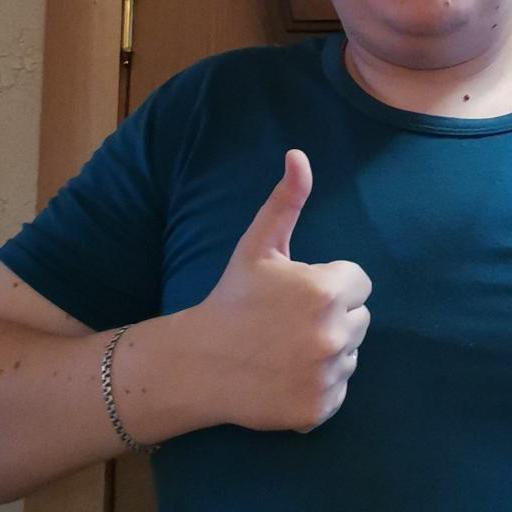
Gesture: like